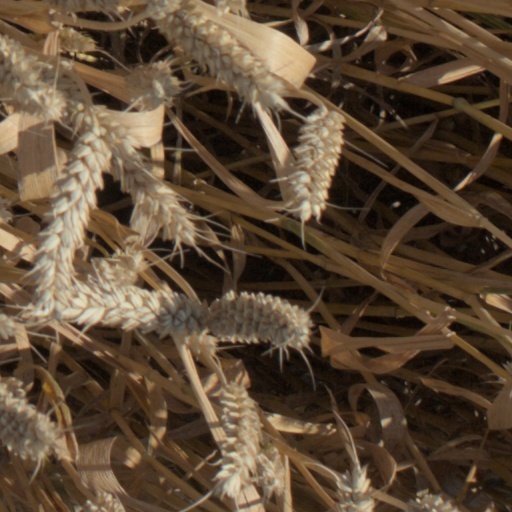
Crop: wheat